Teeth-cleaning twig

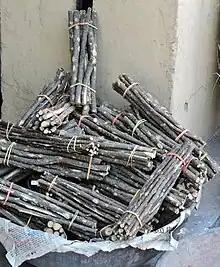
Bunches of teeth cleaning twigs near Kalka, India

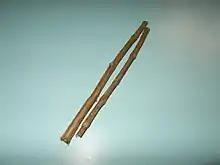
Teeth-cleaning twig

A teeth-cleaning twig (in Hindi: "datwoon") is an oral hygiene tool made from a twig from a tree. It can help to prevent tooth decay and gum disease.